Guanajuato

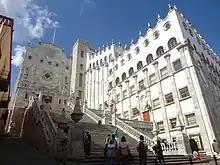
View of the main building of the University of Guanajuato

Many of the dishes that are traditionally eaten in Guanajuato are regional variations of dishes known in other parts such as carnitas, tamales, birria and pozole. A version of the enchilada is called the "enchilada minera" (miners’ enchilada), which is a tortilla fried in lard and then filled with chicken and covered with a sauce made with guajillo chili peppers, a ranchero cheese and chopped potatoes and carrots. Recently, there has been a movement to update many of these dishes, keeping to traditional ingredients, called "Guanajuato fusion". This is most popular in upscale restaurants in San Miguel de Allende and Guanajuato and can include dishes such as tuna with chili peppers and duck with mesquite honey.